Emilie Bieber

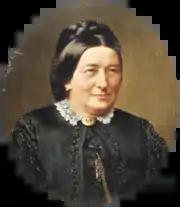
Emilie Bieber

Emilie Bieber (1810–1884) was a German photographer who opened a studio in Hamburg as early as 1852.